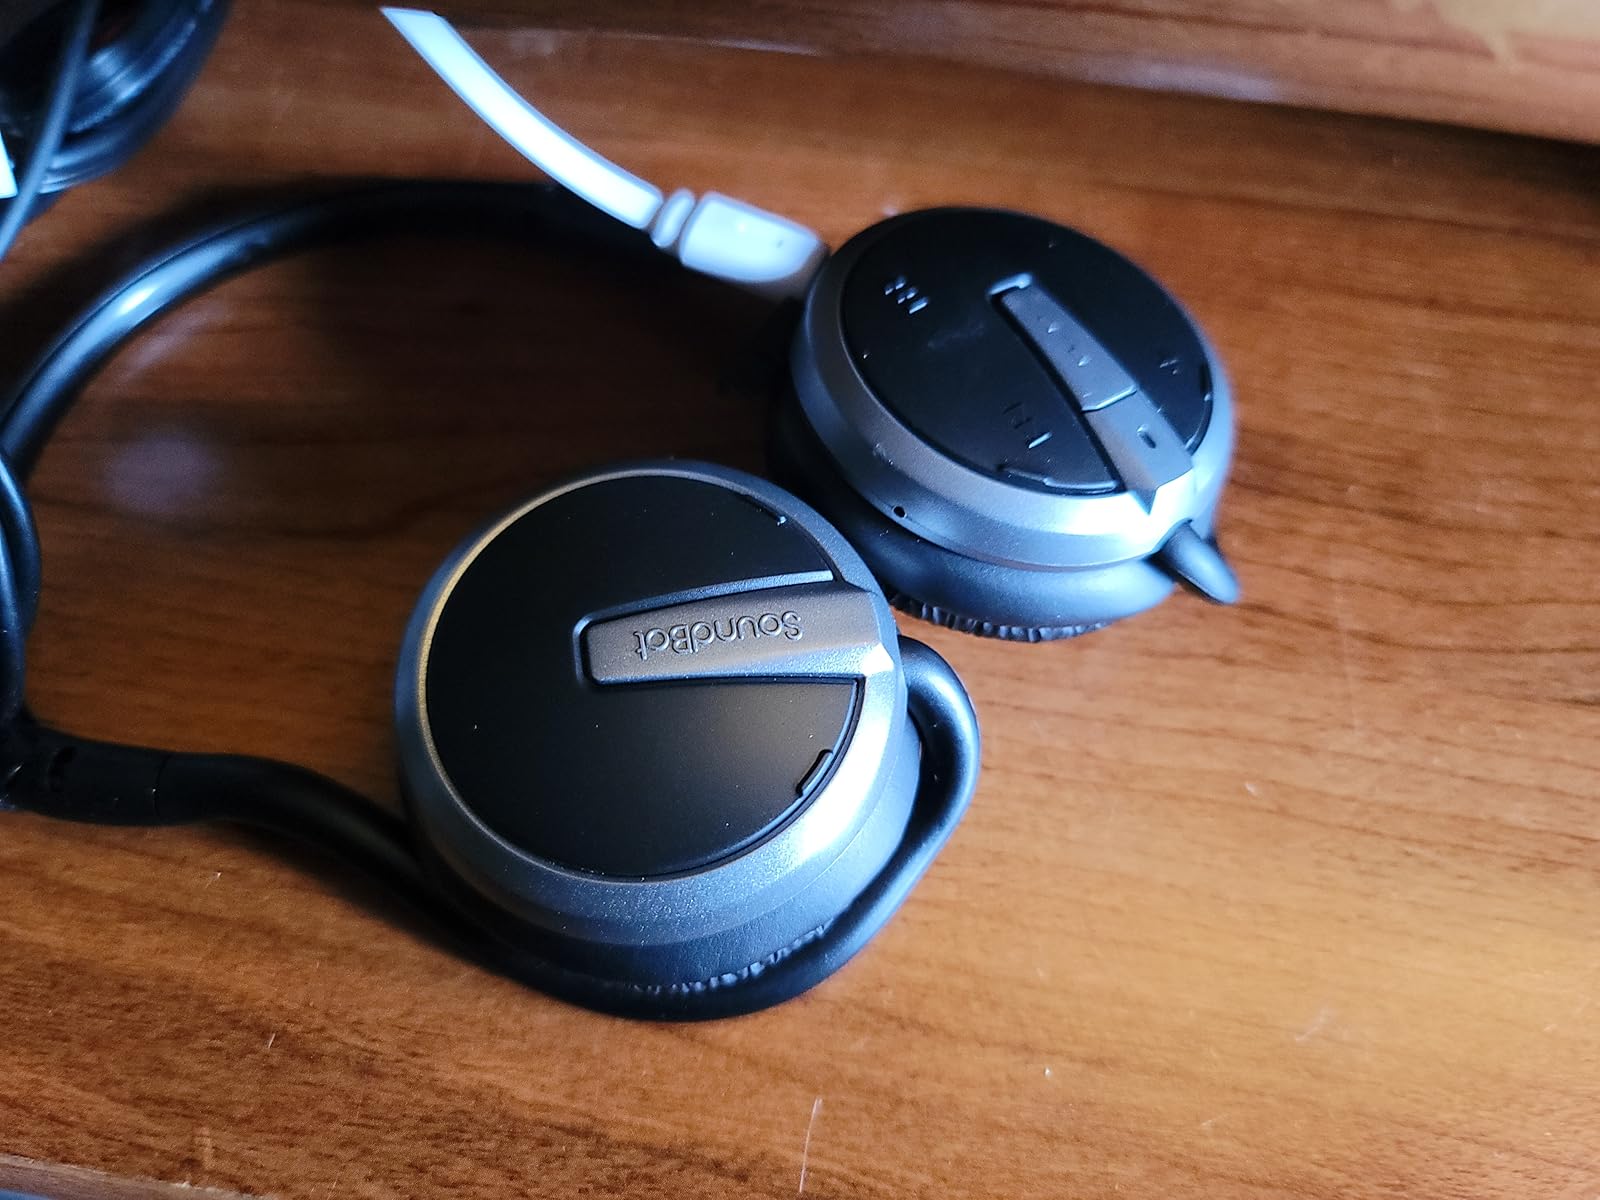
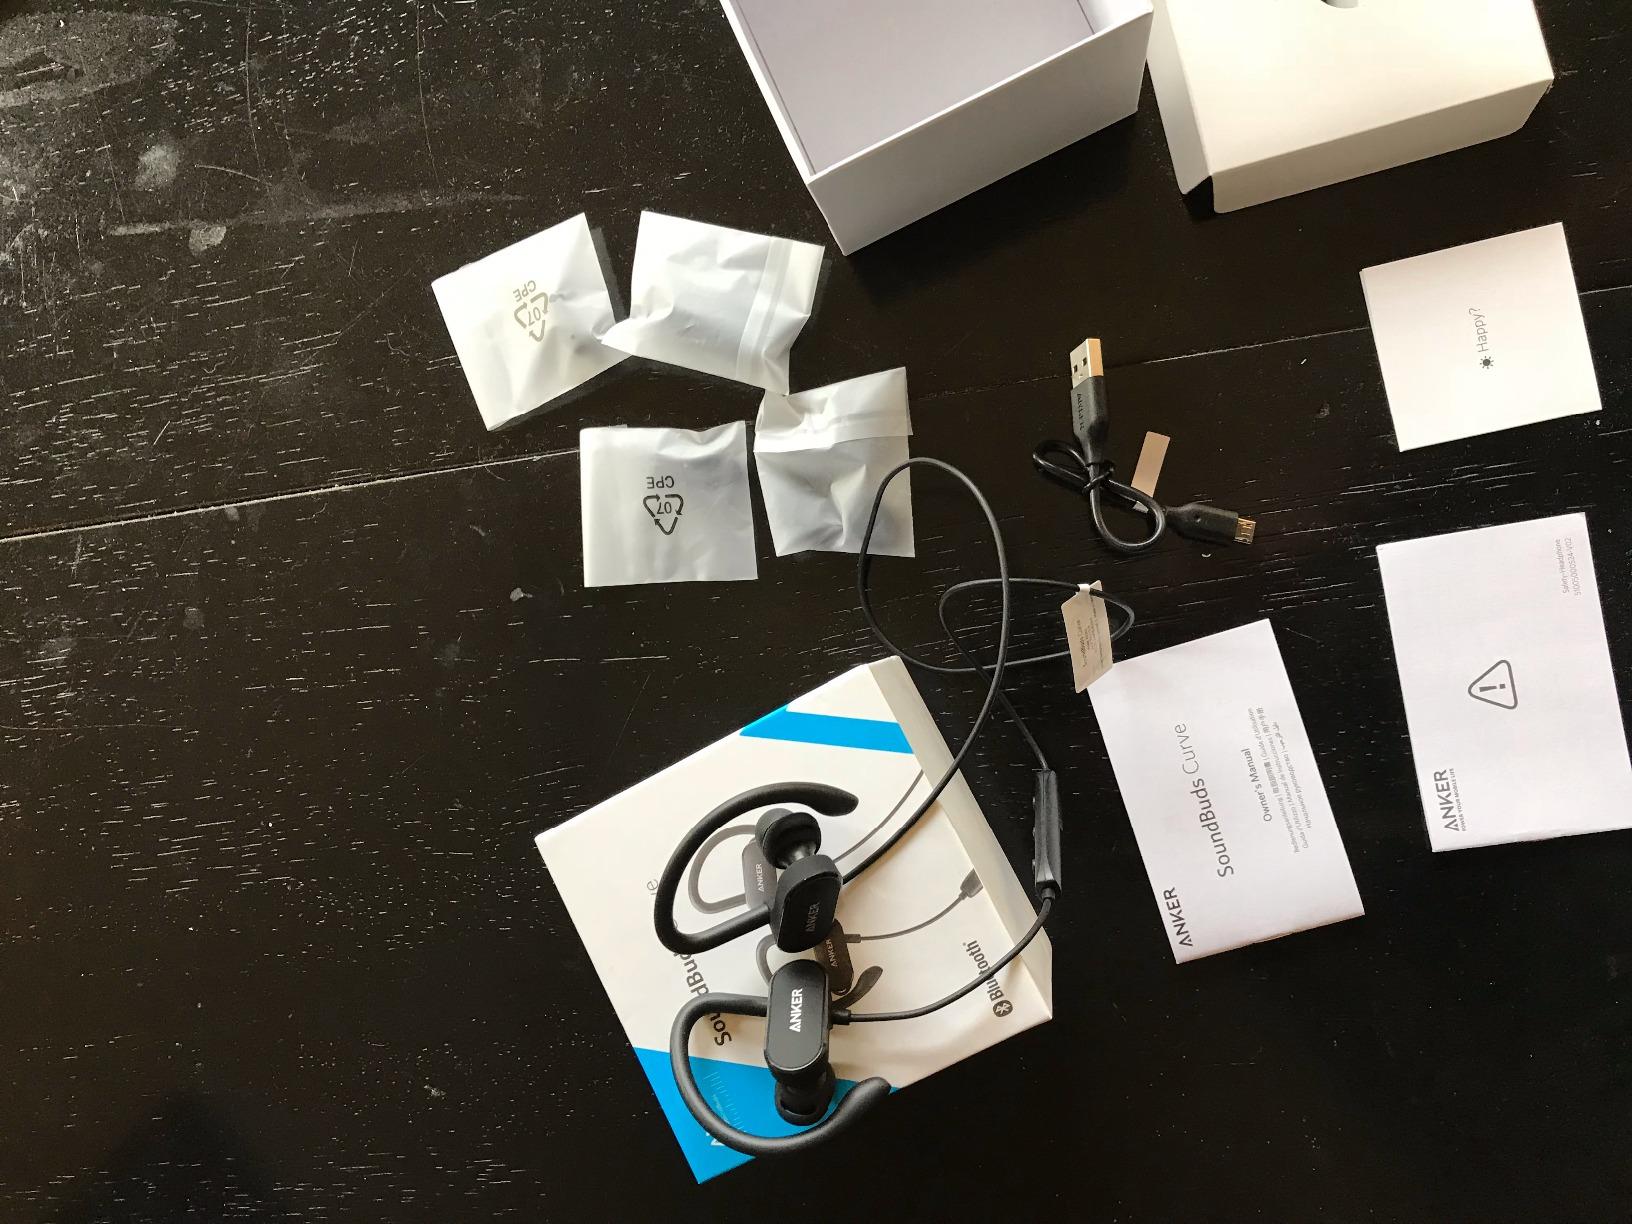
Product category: headphones
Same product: no